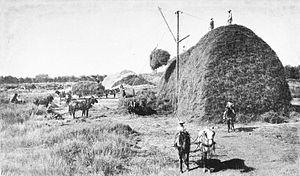
La luzerne cultivée, « reine des plantes fourragères », parfois appelée « grand trèfle » ou « foin de Bourgogne », est une espèce de plantes dicotylédones de la famille des Fabaceae, sous-famille des Faboideae, originaire des régions tempérées du Proche-Orient et de l'Asie centrale.